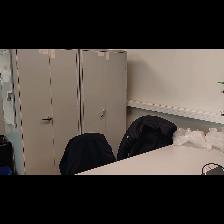
Label: NonHuman